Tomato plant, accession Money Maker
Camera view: tilt-top (135 deg); turntable rotation: 30 degrees
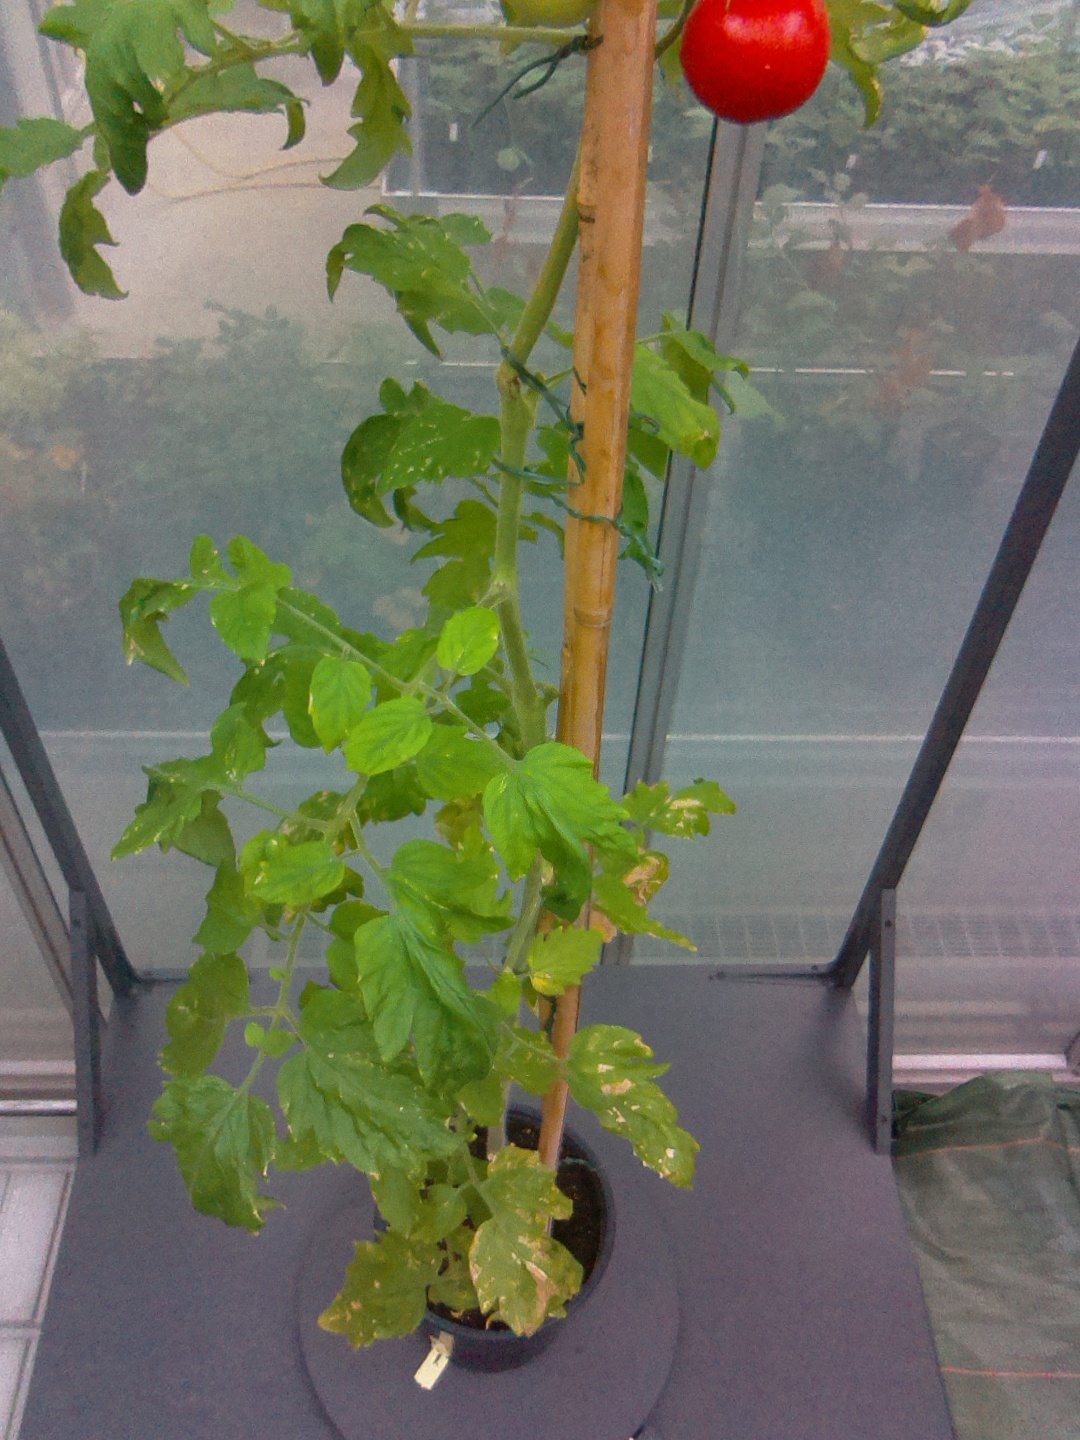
BBCH growth stage 85: 50%-60% of fruits show typical fully ripe color